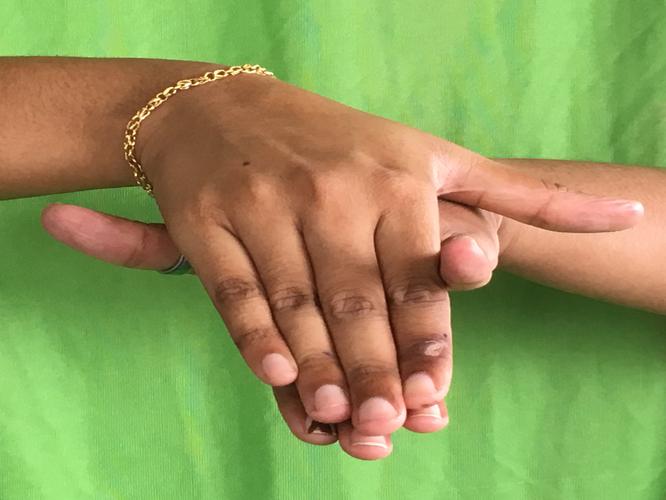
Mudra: Matsya
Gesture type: double_hand